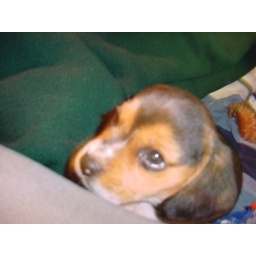
in the car - on the way home from breeders